Poetry

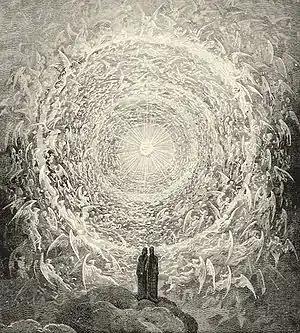
"Divine Comedy": Dante and Beatrice see God as a point of light.

In many languages, including Arabic and modern European languages, poets use rhyme in set patterns as a structural element for specific poetic forms, such as ballads, sonnets and rhyming couplets. However, the use of structural rhyme is not universal even within the European tradition. Much modern poetry avoids traditional rhyme schemes. Classical Greek and Latin poetry did not use rhyme. Rhyme entered European poetry in the High Middle Ages, due to the influence of the Arabic language in Al Andalus. Arabic language poets used rhyme extensively not only with the development of literary Arabic in the sixth century, but also with the much older oral poetry, as in their long, rhyming qasidas. Some rhyming schemes have become associated with a specific language, culture or period, while other rhyming schemes have achieved use across languages, cultures or time periods. Some forms of poetry carry a consistent and well-defined rhyming scheme, such as the chant royal or the rubaiyat, while other poetic forms have variable rhyme schemes.